André Gayot

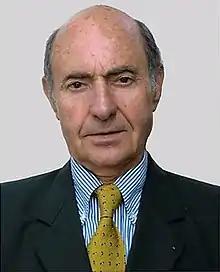
André Gayot

André Gayot (3 October 1929 – 5 October 2019) was a French journalist. After a career in journalism he moved into culinary criticism and produced restaurant guidebooks known as the "Gayot Guides."